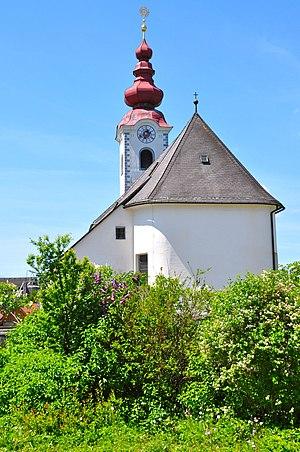
Eglise paroissiale Saint-Zeno dans le village Kappel, communauté Ferlach, district de Klagenfurt Land, la Carinthie, Autriche Español: Iglesia Parroquial de San Zeno en el pueblo Kappel, la comunidad Ferlach, distrito de Klagenfurt-Land, Carintia, Austria